Jean Cavenac de la Vigne

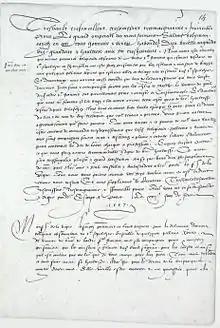
Letter from Henry II of France to Suleiman the Magnificent and ambassador Jean Cavenac de la Vigne, dated 22 February 1557.

Jean Cavenac de la Vigne, seigneur d'Auvilliers, was French Ambassador to the Ottoman Empire from 1556 to 1566. He was the successor of Michel de Codignac, who had returned to Europe in 1558, passing through Venice in July 1558, and betrayed the French cause by entering in the service of Philip II of Spain.